Harvey Kushner

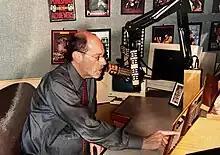
Kushner broadcasting after 9/11 attacks on his show on 77 TalkRadio WABC

On the morning of the September 11, 2001, attacks on the United States, the media immediately turned to Kushner for his expertise. In the days following the attacks, he was called on to host a weekly call-in talk show on terrorism for one of the most-listened-to radio stations in the country, 77 TalkRadio WABC in New York. Kushner’s profiling skills were featured in the Mugshots episode entitled “Mohammed Atta: Soldier of Terror.”